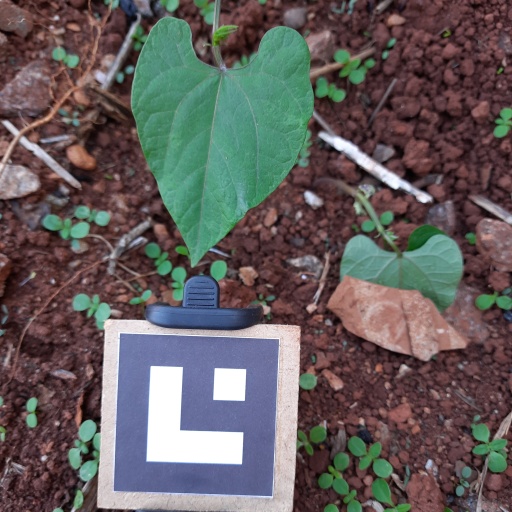
Observations: flat surface, no eating holes, under shade